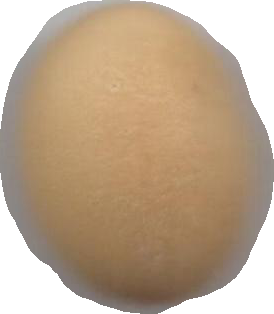
Variety: Grobogan